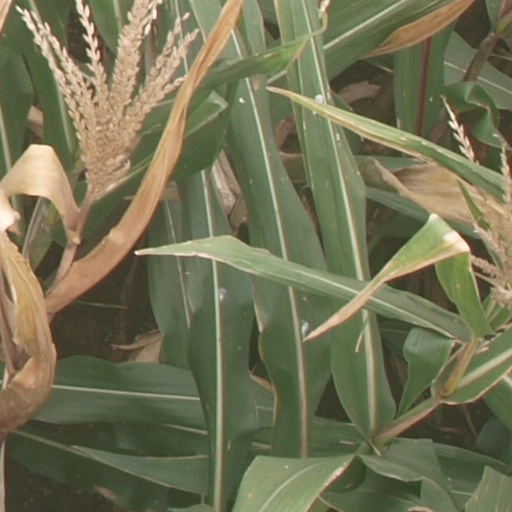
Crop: maize; corn